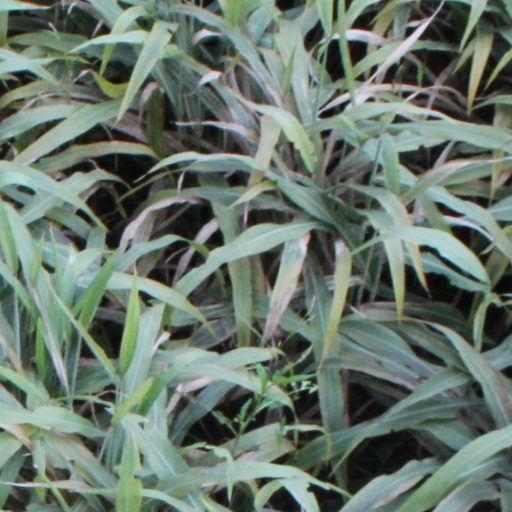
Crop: sorghum